University of Mount Olive

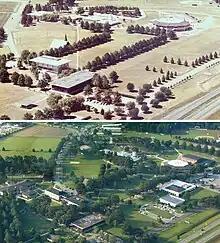
Aerial view comparisons of the main campus (Top to Bottom: circa 1980, 2012)

In 1975, the college began an educational program in Goldsboro, North Carolina at Seymour Johnson Air Force Base. Two years later, the Original Free Will Baptist Convention requested that the board of trustees of Mount Olive College work aggressively toward making the college a four-year institution. The 1979 session of the convention endorsed the projected timetable set by the college's board of trustees to add the junior year in 1984 and the senior year in 1985.